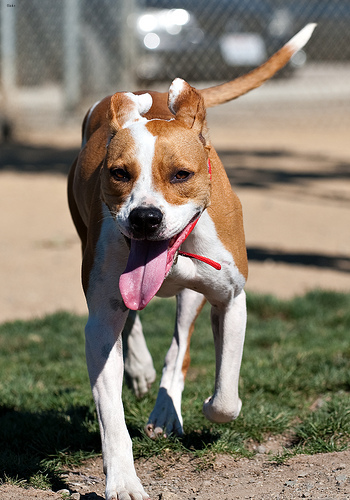
Breed: staffordshire bull terrier